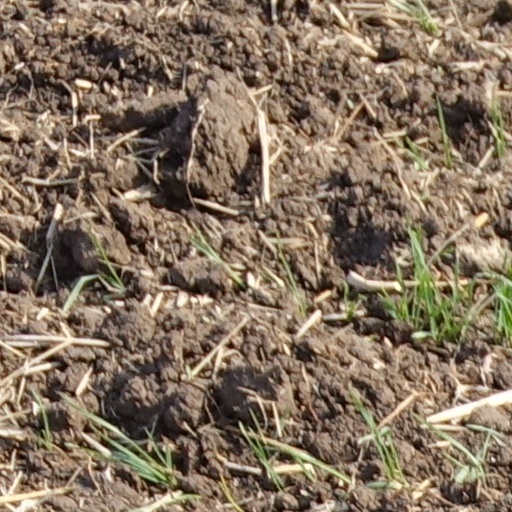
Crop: wheat